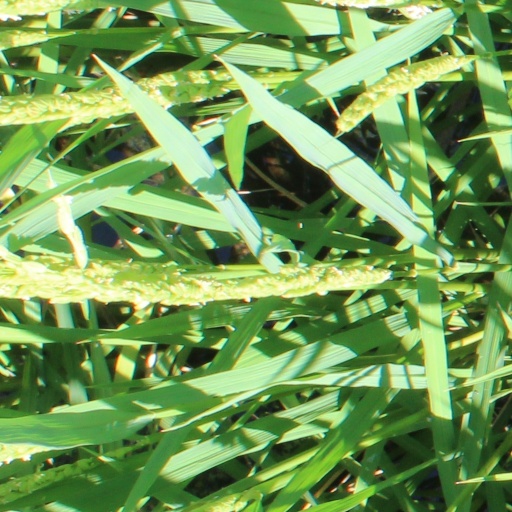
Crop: rice